Namsos Line

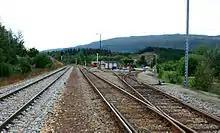
The Namsos Line (right) branches off from the Nordland Line (left) at Grong Station

From the opening, the line had two daily services in each direction, although shortly afterwards this was increased to four daily services per direction, including direct services to Trondheim. The line normally had a combined three Class 18 and Class 21 steam locomotives stationed on it. During the Second World War, the service was again reduced to two daily pairs of trains. Namsos was bombed during the Namsos Campaign in 1940, after which a new station building had to be built. From 1945, three daily train pairs were introduced. From 1950 to 1952, a diesel multiple unit direct service to Trondheim was started. However, by 1952, the number of trains was again reduced to three.